Estonians in the United Kingdom

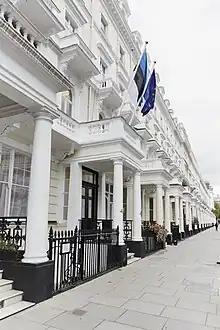
Estonian Embassy in London

Estonians in the United Kingdom are those born or raised in the UK, or residents, who are of ethnically Estonian descent or originate from Estonia, a country in North-Eastern Europe.